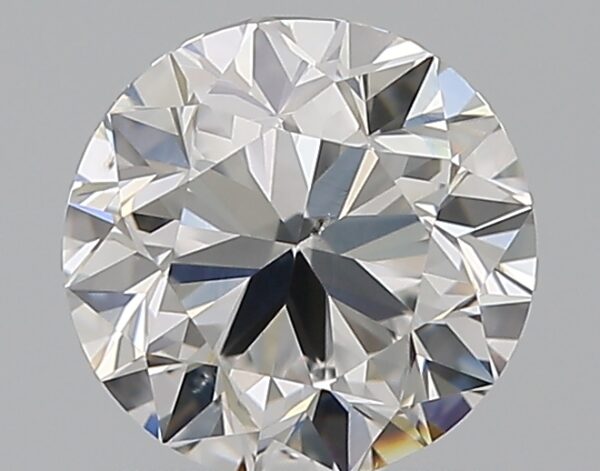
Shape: round
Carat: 1
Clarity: SI1
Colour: E
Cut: VG
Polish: EX
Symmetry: VG
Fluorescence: M
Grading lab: GIA
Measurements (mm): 6.17 x 6.24 x 3.99